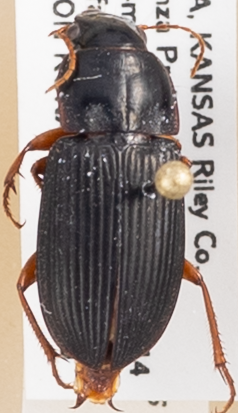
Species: Harpalus pensylvanicus
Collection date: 2018-08-30 04:00:00
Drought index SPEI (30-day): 1.514
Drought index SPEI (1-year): -1.834
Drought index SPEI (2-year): -1.082